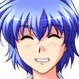
Portrait style: Anime Portrait